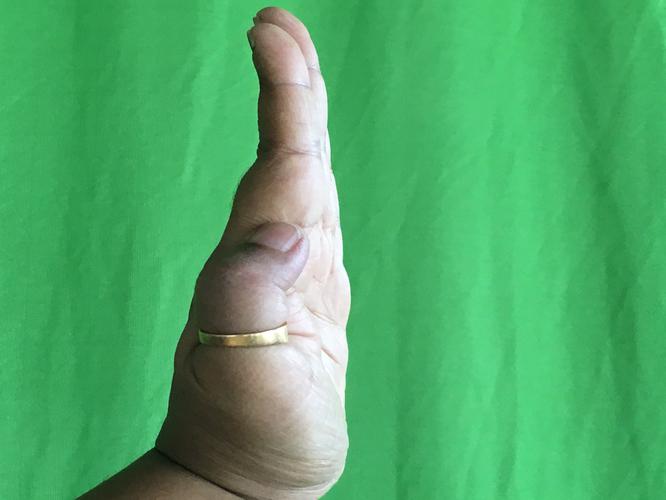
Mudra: Pathaka
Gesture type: single_hand